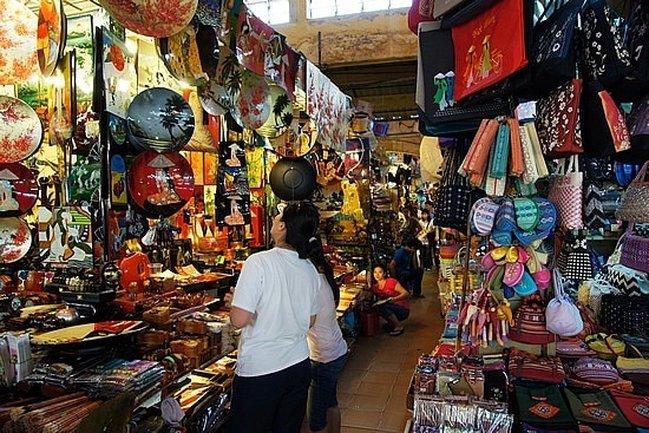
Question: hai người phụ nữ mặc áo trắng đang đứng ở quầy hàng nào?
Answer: quầy bán vật phẩm trang trí